Péter Szijjártó

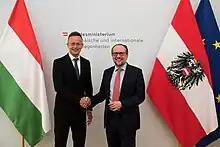
Szijjártó with Austrian Foreign Minister Alexander Schallenberg on 14 July 2022

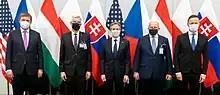
Szijjártó with U.S. Secretary of State Antony Blinken in 2021

On 16 October 2021 Szijjártó was interviewed by "Al Jazeera English" during which time he was forced to defend his government's policies from attacks by Ursula von der Leyen and Mark Rutte. He explained his Parliament's law on the rights of the parent and child to security against what he referred to as bizarre ideologies and highlighted the preference of his government for referendums to settle outstanding political issues. He clarified that the George Soros-founded and -funded Central European University needed to meet the criteria set out in Hungarian law regarding domestic content and staff that all other Hungarian universities need to meet in order to certify degrees in Hungary, rather than have it be an outlier.